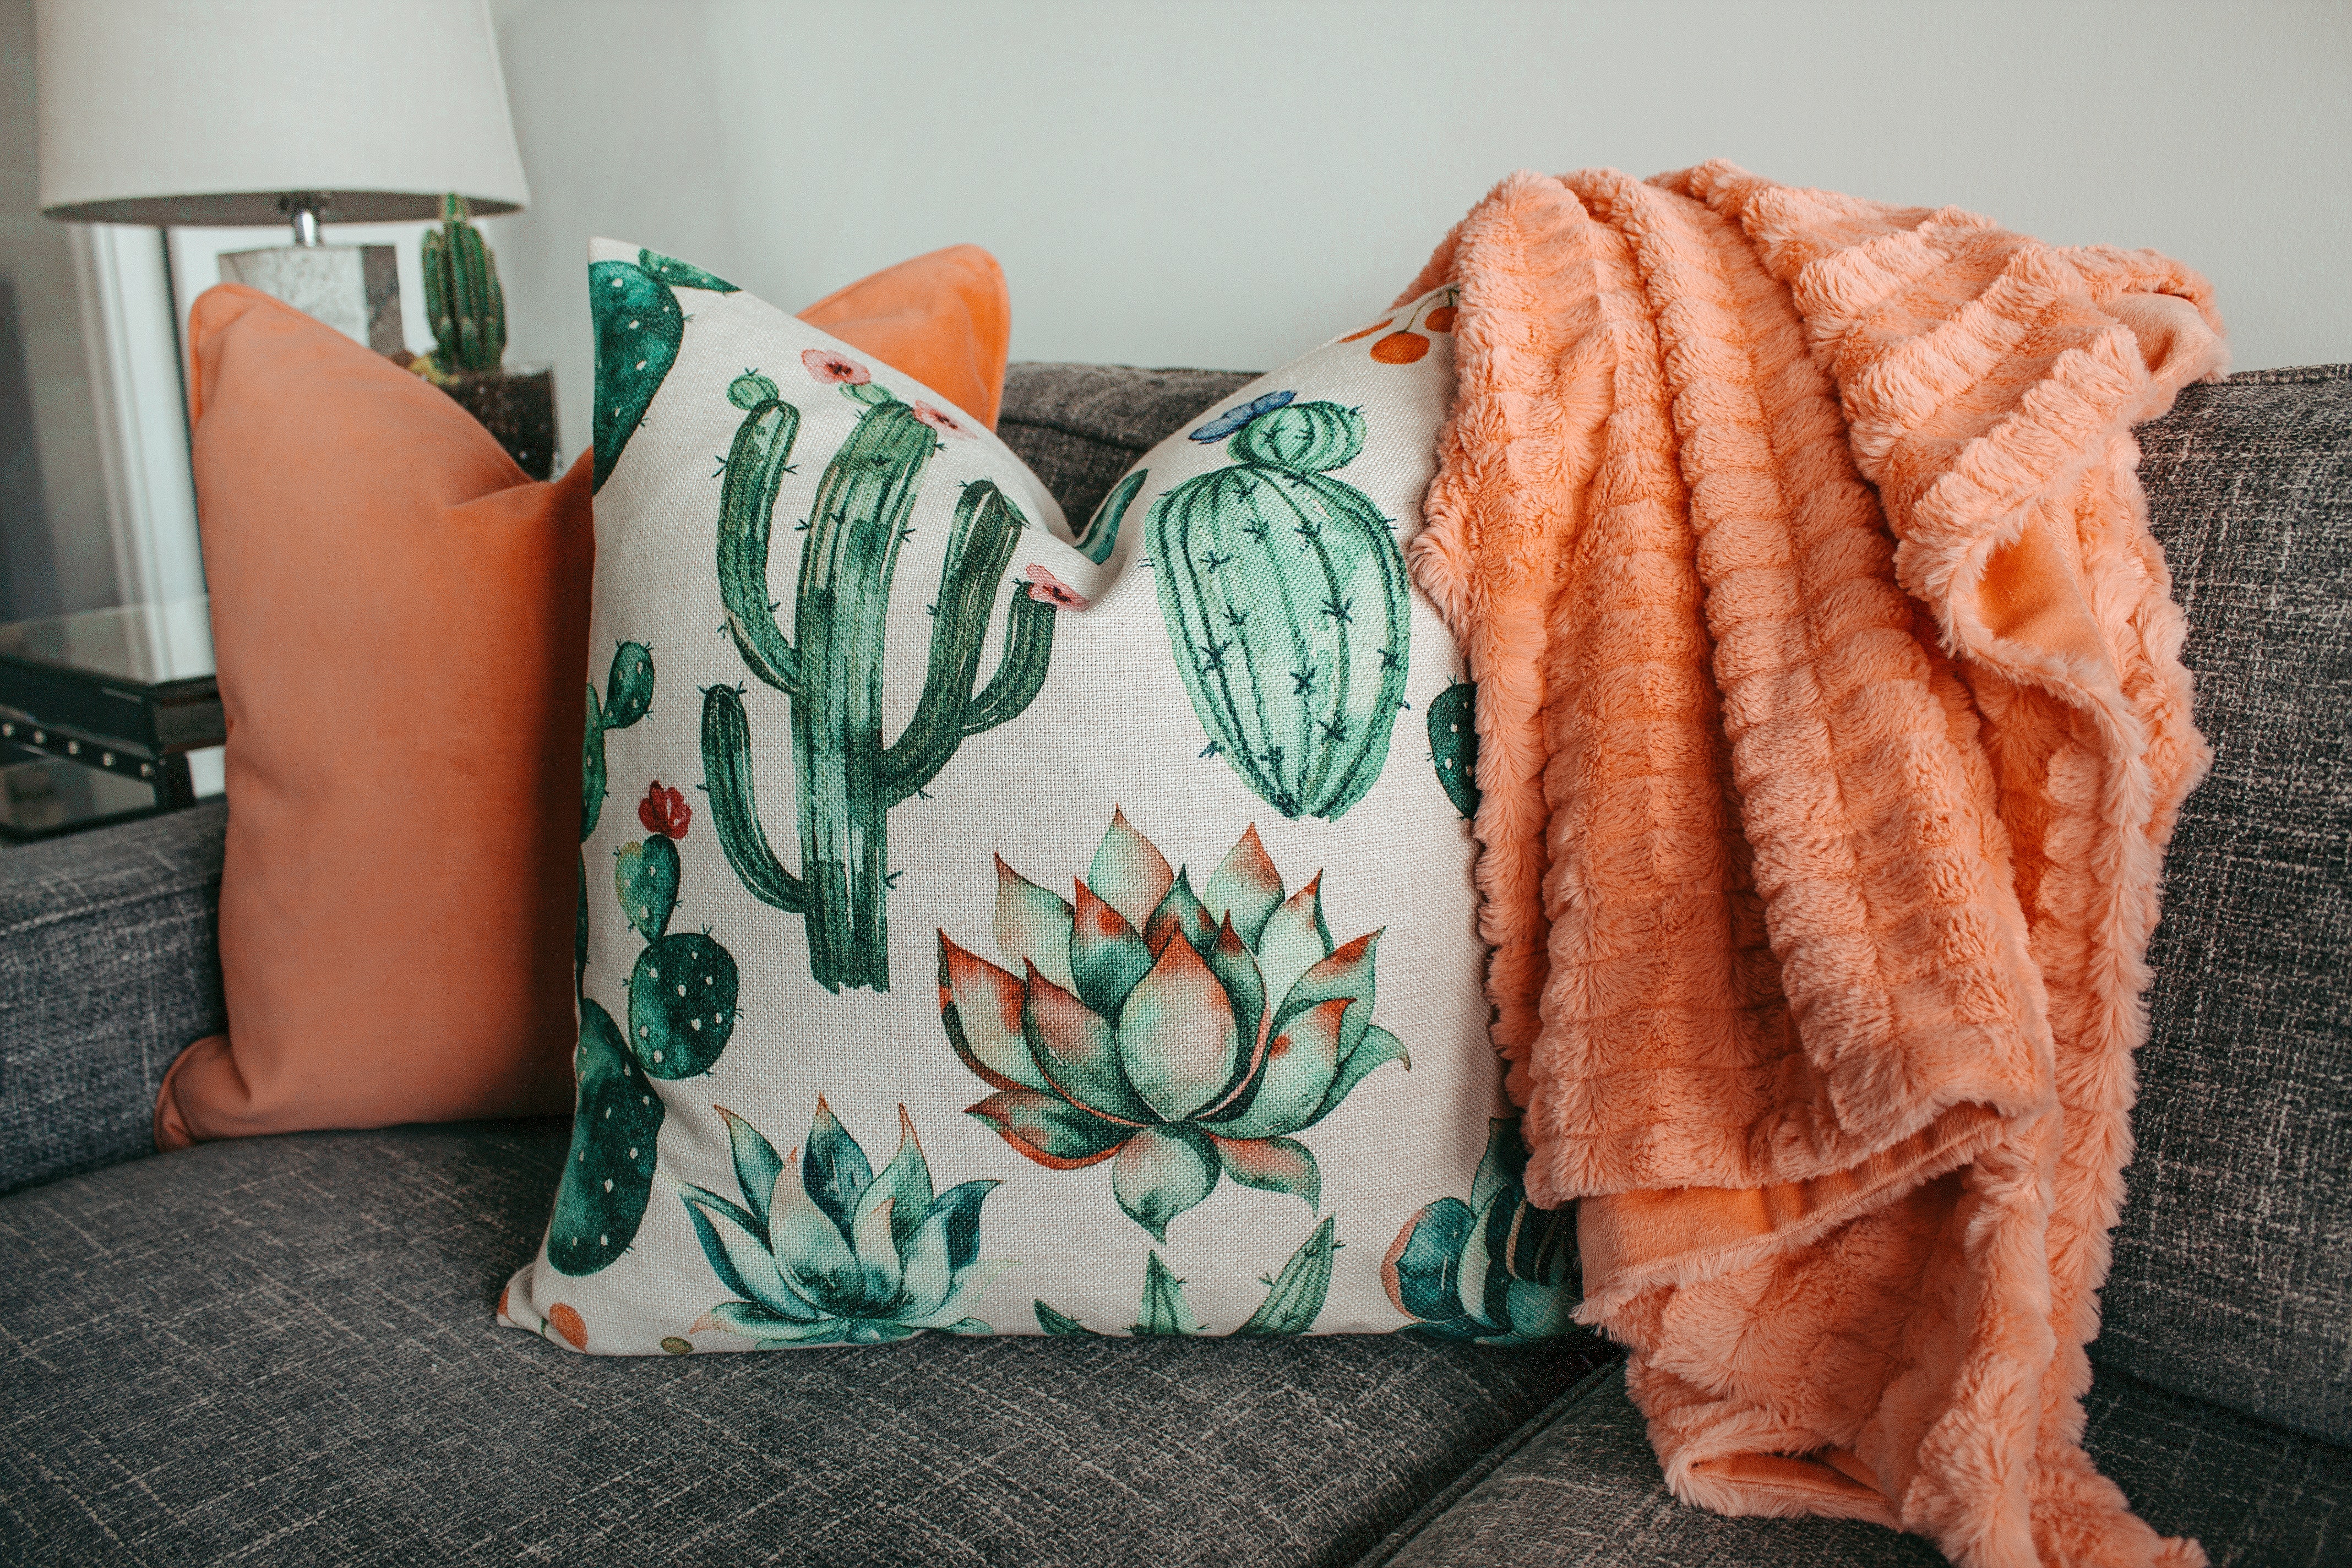
pillow, throw pillow, green, orange, cushion, textile, furniture, linens, leaf, room, home accessories, plant, bedding, wool